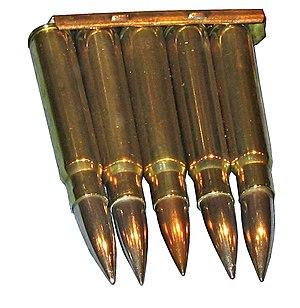
Munition pour le fusil Mauser Gewehr 98 allemand (in coll. Mémorial de Verdun)
Une balle blindée ou balle chemisée est un type de munition composé d'un noyau d'alliage mou encastré dans une coquille de métal dur : laiton, cupronickel ou parfois un alliage d'acier. Cette coquille extérieure, à la manière d'une « chemise » qui habille le projectile, peut s'étendre à la totalité de la balle ou laisser le plomb visible. Cette technique permet à la balle d'atteindre une plus grande vélocité que son noyau nu sans laisser de dépôt dans l'alésage. Comparée aux balles à pointe creuse ou souple, l'apparence d'une munition chemisée est très reconnaissable. Historiquement, la première balle blindée fonctionnelle est attribuée au colonel Éduard Rubin de l'armée suisse en 1882. Ce type de projectile a été employé pour la première fois à grande échelle à partir de 1886 pour le fusil Lebel modèle 1886 dans la cartouche à balle "M", une balle cylindro-ogivale de 15.10 grammes à la pointe tronquée et constituée d'un noyau de plomb enveloppé d'une chemise de maillechort.
La munition 7,92 × 57 mm est une cartouche allemande d'arme d'épaule développée entre 1886 et 1888 par Mauser et adoptée en 1889 comme munition du fusil Gewehr 88 et ses dérivés sous le nom M/88. Beaucoup utilisée par l'armée allemande pendant la Seconde Guerre mondiale pour plusieurs armes iconiques comme la mitrailleuse MG42 ou encore le fusil d'infanterie Karabiner 98k.